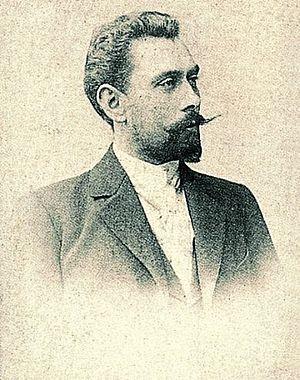
Zenner international est une entreprise allemande qui fabrique et commercialise des compteurs d'eau et d'énergie thermique à l'échelle mondiale.